An American Affair

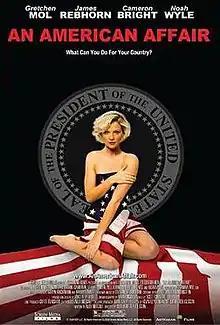
Promotional film poster

An American Affair, also known as "Boy of Pigs", is a 2008 American independent period drama film directed by William Olsson and starring Gretchen Mol, James Rebhorn, Noah Wyle, Perrey Reeves, Mark Pellegrino, and Cameron Bright. It was released theatrically by Screen Media Films on February 27, 2009.